Inhaler

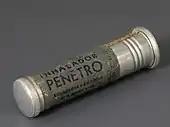
Penetro brand inhaler from mid 20th century Mexico, part of the permanent collection of the Museo del Objeto del Objeto

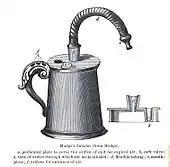
Inhaler designed by John Mudge in 1778

The idea of directly delivering medication into the lungs was based on ancient traditional cures that involved the use of aromatic and medicinal vapors. These did not involve any special devices beyond the apparatus used for burning or heating to produce fumes. Early inhalation devices included one devised by John Mudge in 1778. It had a pewter mug with a hole allowing attachment of a flexible tube. Mudge used it for the treatment of coughs using opium. These devices evolved with modifications by Wolfe, Mackenzie (1872) and better mouth attachments such as by Beigel in 1866. Many of these early inhalers needed heat to vaporize the active chemical ingredient. The benefits of forced expiration and inspiration to treat asthma were noted by J. S. Monell in 1865. Chemicals used in inhalers included ammonia, chlorine, iodine, tar, balsams, turpentine camphor and numerous others in combinations. Julius Mount Bleyer used a variation in 1890 in New York.